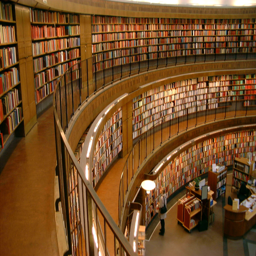
by man - the best days are not planned .